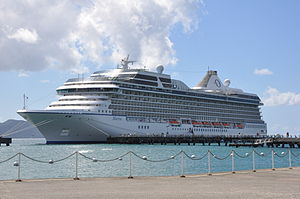
Krydstogtskibe i København 2014 / Krydstogtskibe i København 2014
Marina i Martinique i 2011
Krydstogtskibe i København 2014 er en oversigt over de krydstogtskibe, der lagde til kaj i Københavns Havn i krydstogtsæsonen 2014, der startede den 7. april og sluttede den 17. oktober. Jule-anløbene omfattede to anløb hhv. den 14. og 23. december. Oversigten er baseret på den liste, som er offentliggjort på Copenhagen Malmö Ports hjemmeside.